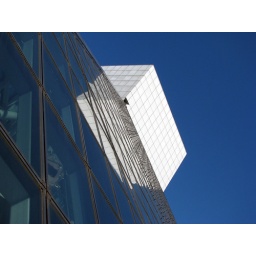
Looking up the angled glass wall of the Rock &amp;amp; Roll Hall of Fame in Cleveland, Oh.